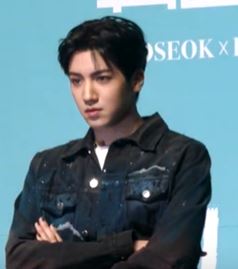
อูซ็อก

| name = อูซ็อก
| image = 190311 펜타곤 우석.jpg
| caption = อูซ็อกใน พ.ศ. 2562
| native_name = 정우석
| birth_name = ชัง อู-ซ็อก
| birth_place = ควังจู, ประเทศเกาหลีใต้
| alma_mater = โรงเรียนศิลปะการแสดงแห่งกรุงโซล
| module = Infobox musical artist|embed=yes
| years_active = 2016–ปัจจุบัน
| module2 = Infobox Korean name |child=yes
| title = Korean name
| rr = Jeong U-seok
| mr = Chŏng U'sŏk
ชัง อู-ซ็อก (;; เกิด 31 มกราคม พ.ศ. 2541) หรือที่รู้จักในชื่อ อูซ็อก เป็นแร็ปเปอร์ นักร้อง นักเขียนเพลง นายแบบและนักประพันธ์เพลงชาวเกาหลีใต้ เขาเดบิวต์ในฐานะสมาชิกบอยแบนด์เพนตากอน (วงดนตรีเกาหลีใต้)|เพนตากอนซึ่งเปิดตัวในเดือนตุลาคมปี พ.ศ. 2559 และยังได้ก่อตั้งวงคู่กับ ไล่ กวานหลิน ในชื่ออูซอกเอ็กซ์ควานลิน ในเดือนมีนาคม พ.ศ. 2562 ภายใต้คิวบ์เอนเตอร์เทนเมนต์
== ผลงานการแสดง ==
=== ละคร ===
| class="wikitable"
!ปี
!เรื่อง
!บทบาท
!เครือข่าย
!หมายเหตุ
!อ้างอิง
|-
|2017
|"Hello, My Twenties!|เฮลโล, มายเทว็นตีส์! 2"
|ธอร์ / พัก อู-ซ็อก
|JTBC
|คามีโอ
|
|
== อ้างอิง ==
==แหล่งข้อมูลอื่น==
หมวดหมู่:ศิลปินสังกัดคิวบ์เอนเตอร์เทนเมนต์
หมวดหมู่:นักร้องเกาหลีใต้
หมวดหมู่:บุคคลที่เกิดในปี พ.ศ. 2541
หมวดหมู่:ศิษย์เก่าจากโรงเรียนศิลปะการแสดงโซล
หมวดหมู่:แร็ปเปอร์ชายชาวเกาหลีใต้
หมวดหมู่:สมาชิกของเพนตากอน (วงดนตรีเกาหลีใต้)
หมวดหมู่:นักร้องชายชาวเกาหลีใต้ในศตวรรษที่ 21
หมวดหมู่:ไอดอลชายชาวเกาหลีใต้